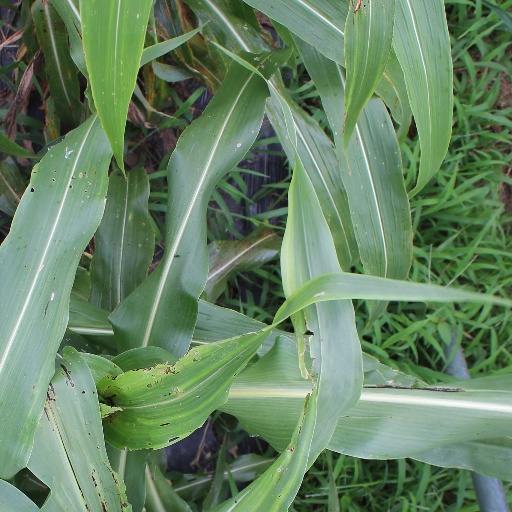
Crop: sorghum